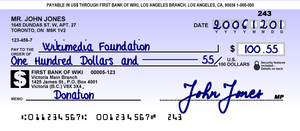
Le chèque est un moyen de paiement scriptural utilisant le circuit bancaire. Il est généralement utilisé pour faire transiter de la monnaie d'un compte bancaire à un autre. Tombé en désuétude dans la plupart des pays industrialisés, il reste encore souvent utilisé en France, au Royaume-Uni, aux États-Unis ainsi qu'au Canada.
Le code de reconnaissance de caractères à l'encre magnétique, désigné par code MICR, est une technologie de reconnaissance de caractères principalement utilisée dans le secteur bancaire pour faciliter le traitement et la compensation des chèques et d'autres documents. L'encodage MICR, appelé ligne MICR, se trouve au bas des chèques et d'autres pièces justificatives et comprend généralement l'indicateur du type de document, le numéro d'identification de la banque, le numéro du compte bancaire, le numéro du chèque, le montant du chèque et un indicateur de contrôle. Cette technologie permet aux lecteurs MICR de numériser et de lire les informations directement dans un appareil de collecte de données. Contrairement aux codes à barres et aux technologies similaires, les caractères MICR peuvent être lus facilement par les humains. La police de caractères MICR E-13B a été adoptée comme norme internationale par la norme ISO 1004: 1995, mais la police de caractères CMC-7 est largement utilisée en Europe, au Brésil, au Mexique et dans certains autres pays.